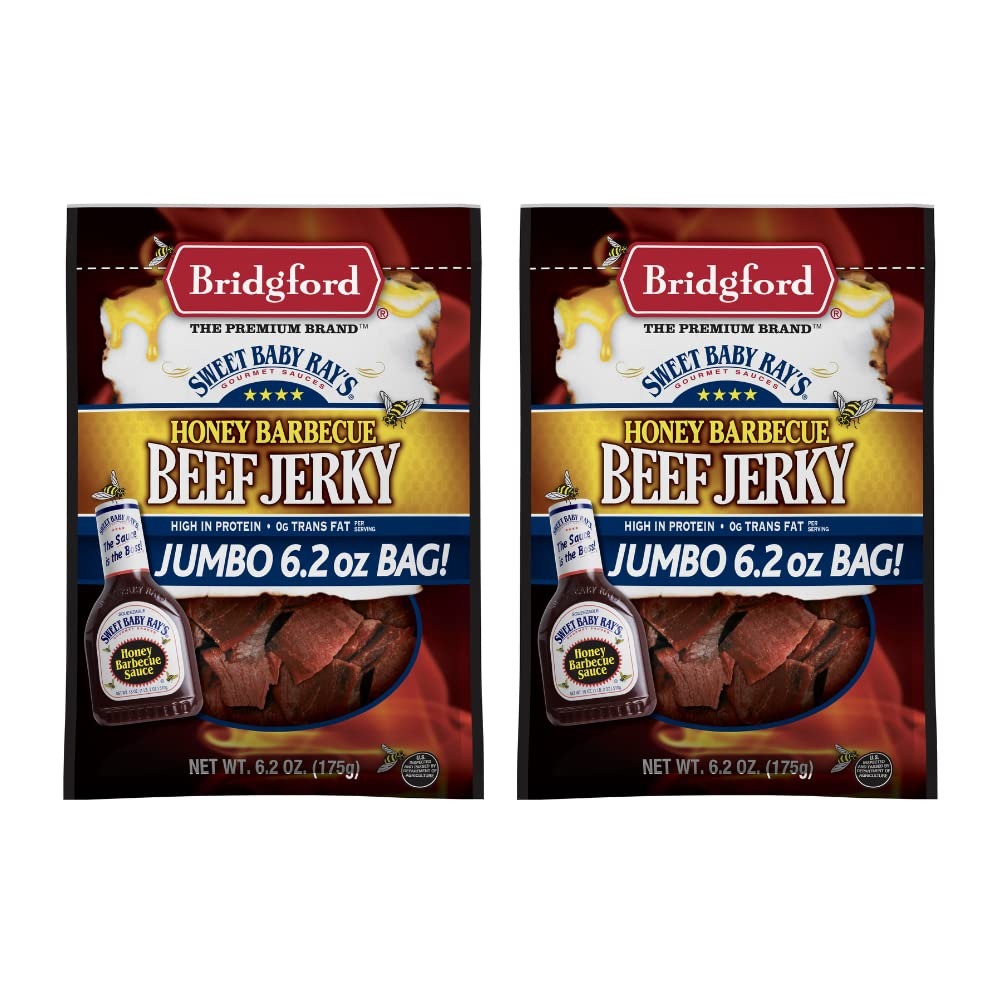
Item Name: Bridgford Sweet Baby Ray’s Beef Jerky Honey BBQ 6.2 oz Pack of 2 - High Protein Jerky for Midday Energy Boost or Post Workout Snack - Naturally Smoked Ready to Eat Meat Snacks for On the Go Snacking
Bullet Point 1: Delicious Flavor: Enjoy the irresistible taste of Sweet Baby Ray's signature honey barbecue sauce infused into every tender piece of beef jerky. Satisfy your cravings with our beef jerky snack packs and the authentic taste of signature barbecue sauce.
Bullet Point 2: Premium Ingredients: Made with care using premium beef and the finest ingredients, Bridgford Foods maintains a commitment to a unique rich taste in every pack of jerky. You can trust that you're getting a delectable snack made with real ingredients.
Bullet Point 3: Protein-Rich: Packed with protein, our honey barbecue beef jerky is a convenient and delicious way to fuel your day. Our healthy jerky makes an excellent choice for those seeking a ready-to-eat nutritious post-workout snack or a midday energy boost.
Bullet Point 4: Versatile: Whether you're craving a savory snack or want to add some flavor to your favorite meal, our honey barbecue beef jerky is a great choice for all occasions. Use it as a standalone snack or incorporate it into recipes for an extra punch of flavor.
Bullet Point 5: Trusted Brand: Bridgford Foods has a reputation for delivering high-quality meat snacks customers love. With our honey barbecue beef jerky, you can trust you are getting a product from a brand that prioritizes taste, quality, and customer satisfaction.
Value: 12.4
Unit: Ounce

Price: 32.99